Economy of Afghanistan

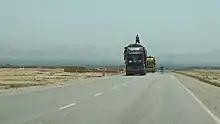
Due to lack of major rail service, transport in Afghanistan is mostly done by road and air.

Afghanistan is endowed with a wealth of natural resources, which include extensive deposits of barites, chromite, coal, copper, gold, gemstone, iron ore, lead, lithium, marble, natural gas, petroleum, salt, sulfur, talc, uranium, and zinc. Rare-earth elements can be found all over the country. In 2006, a U.S. Geological Survey estimated that Afghanistan has as much as of natural gas, of oil and condensate reserves. According to a 2007 assessment, Afghanistan has significant amounts of undiscovered non-fuel mineral resources. Geologists also found indications of abundant deposits of colored stones and gemstones, including emerald, garnet, kunzite, lapis lazuli, peridot, ruby, sapphire, spinel, and tourmaline.